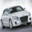
Label: automobile